Jack Astor's Bar and Grill

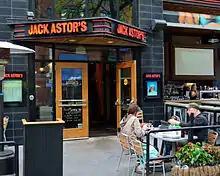
Jack Astor's in Toronto in 2015

Jack Astor's Bar and Grill is a chain of 40 restaurants located in Ontario, Quebec, Newfoundland and Labrador, Nova Scotia, and formerly Alberta, New York and North Carolina. All locations include a restaurant and bar area. It is corporately owned by Service Inspired Restaurants, which are based out of Burlington, Ontario.